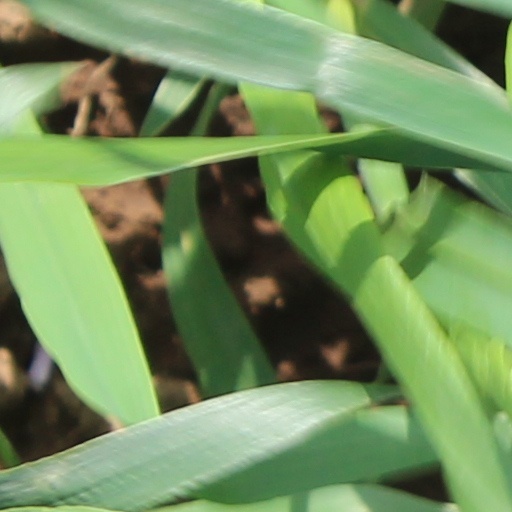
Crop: wheat